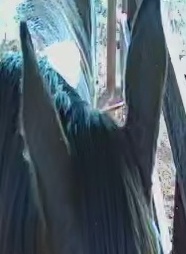
Face region: ears (position_of_ears)
Pain indicator: obviously_present